Reservoir

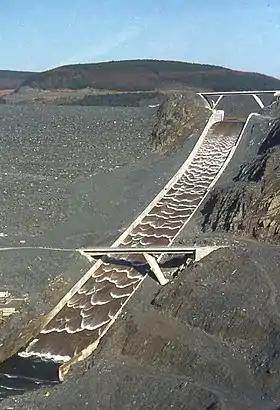
Spillway of Llyn Brianne dam in Wales

Many dammed river reservoirs and most bank-side reservoirs are used to provide the raw water feed to a water treatment plant which delivers drinking water through water mains. The reservoir does not merely hold water until it is needed: it can also be the first part of the water treatment process. The time the water is held before it is released is known as the "retention time". This is a design feature that allows particles and silts to settle out, as well as time for natural biological treatment using algae, bacteria and zooplankton that naturally live in the water. However natural limnological processes in temperate climate lakes produce temperature stratification in the water, which tends to partition some elements such as manganese and phosphorus into deep, cold anoxic water during the summer months. In the autumn and winter the lake becomes fully mixed again. During drought conditions, it is sometimes necessary to draw down the cold bottom water, and the elevated levels of manganese in particular can cause problems in water treatment plants.